Baybayin

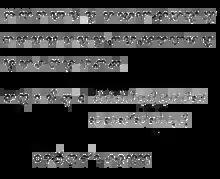
The Eastern Cham script

From the material that is available, it is clear that was used in Luzon, Palawan, Mindoro, Pangasinan, Ilocos, Panay, Leyte and Iloilo, but there is no proof supporting that reached Mindanao. It appears that the Luzon and Palawan varieties started to develop in different ways in the 1500s, before the Spaniards conquered what we know today as the Philippines. This puts Luzon and Palawan as the oldest regions where was and is used. It is also notable that the script used in Pampanga had already developed special shapes for the four letters by the early 1600s, different from the ones used elsewhere. There were three somewhat distinct varieties of in the late 1500s and 1600s, though they could not be described as three different scripts any more than the different styles of Latin script across medieval or modern Europe with their slightly different sets of letters and spelling systems.